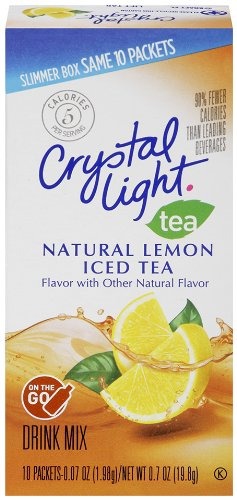
Item Name: Crystal Light On-The-Go Natural Lemon Iced Tea, 0.7 ounce, 10 count box
Value: 0.7
Unit: oz

Price: 2.78